Motor vehicle

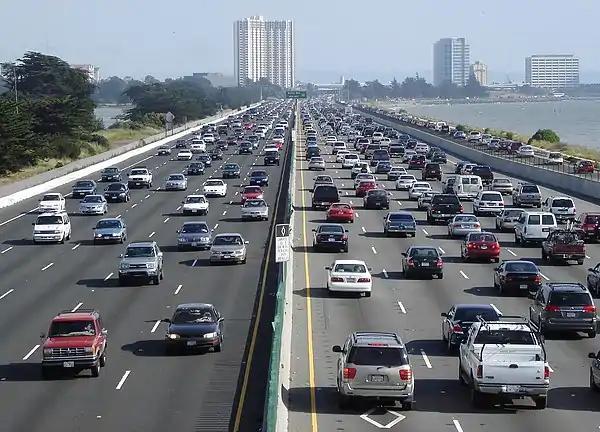
The United States has one of the world's highest rate of vehicle ownership per capita in the world, with 850 vehicles in operation (VIO) per 1000 people in 2022.

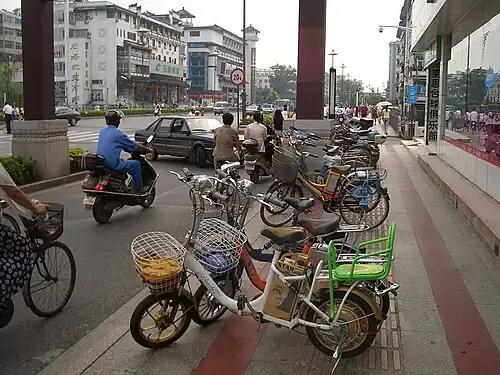
Electric bicycles parked in Yangzhou's main street, Wenchang Lu. They are a very common form of transport in this city, in some areas almost outnumbering regular bicycles.

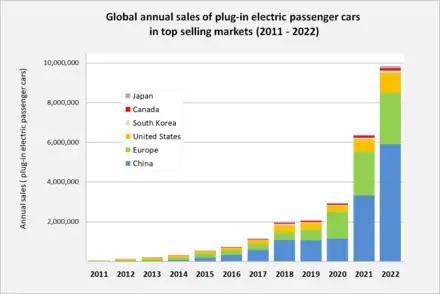
Annual sales of plug-in passenger cars in the world's top markets between 2011 and 2023

A motor vehicle, also known as a motorized vehicle, automotive vehicle, automobile, or road vehicle, is a self-propelled land vehicle, commonly wheeled, that does not operate on rails (such as trains or trams), does not fly (such as airplanes or helicopters), does not float on water (such as boats or ships), and is used for the transportation of people or cargo.